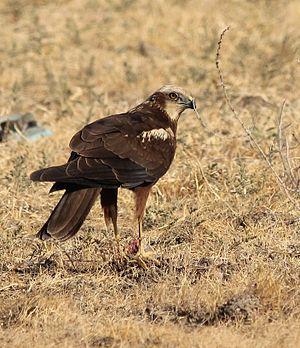
L'Ancre est une rivière française du nord du département de la Somme et du Pas-de-Calais, dans la nouvelle région Hauts-de-France, affluent droit du fleuve la Somme. C'est le troisième plus long affluent de la Somme et le quatrième en débit.